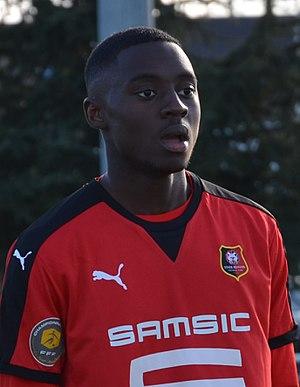
Photographie de James Léa Siliki lors d'un match de CFA2 opposant le FC Saint-Lô au Stade rennais le 9 avril 2016.
James Léa Siliki, né le 12 juin 1996 à Sarcelles, est un footballeur français. Il évolue au poste de milieu de terrain au Stade rennais FC.